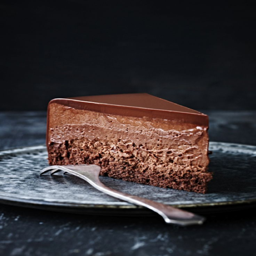
get this all - star , easy - to - follow chocolate mousse cake recipe from tv network .